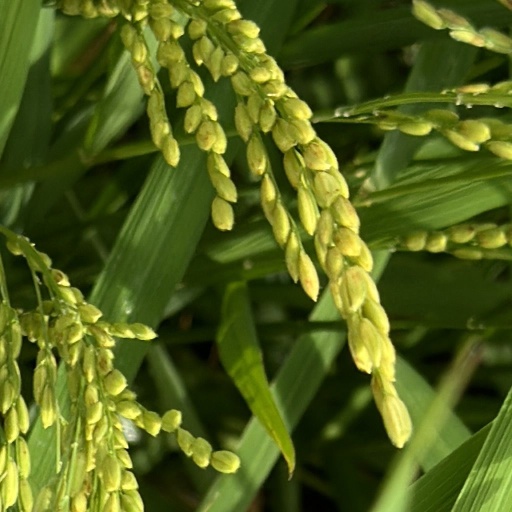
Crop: rice